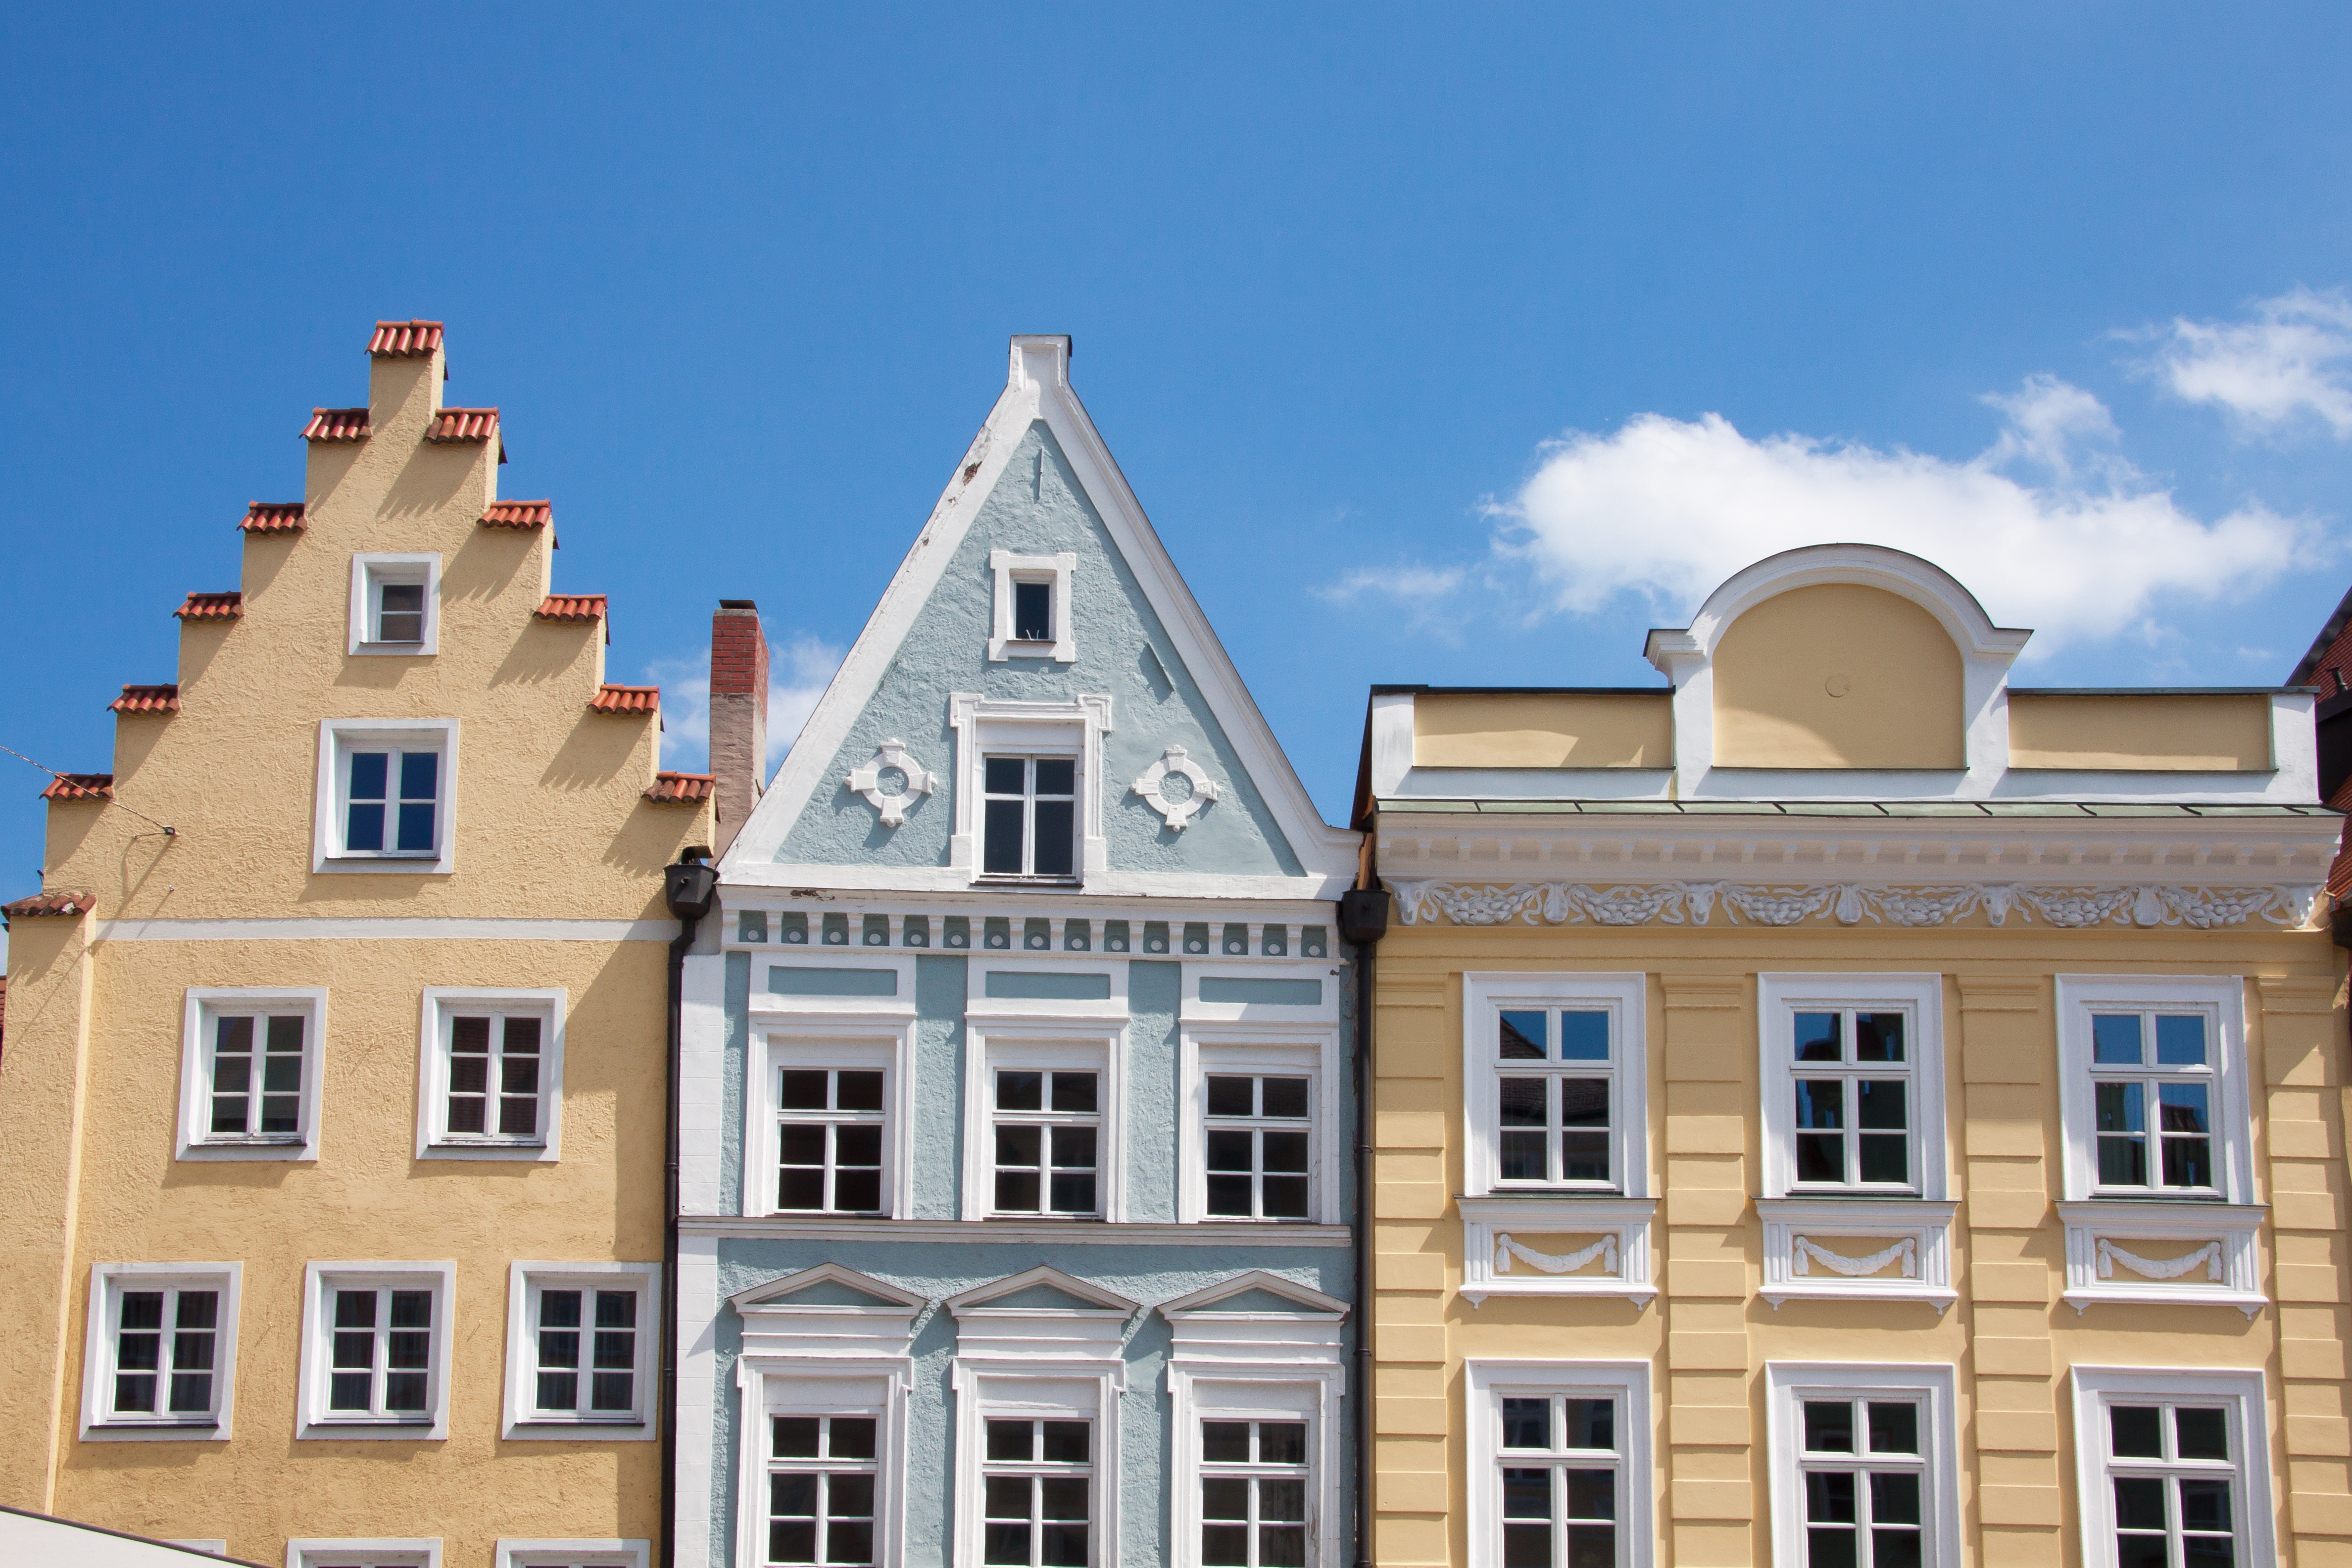
architecture, sky, sun, mansion, house, window, building, home, summer, romantic, landmark, facade, property, blue, tourism, old town, germany, bavaria, renaissance, estate, historically, neighbourhood, facades, gable, landshut, residential area, city breaks